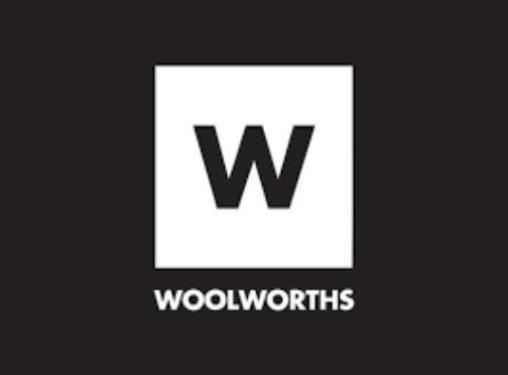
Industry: Others